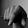
ASL letter: Q